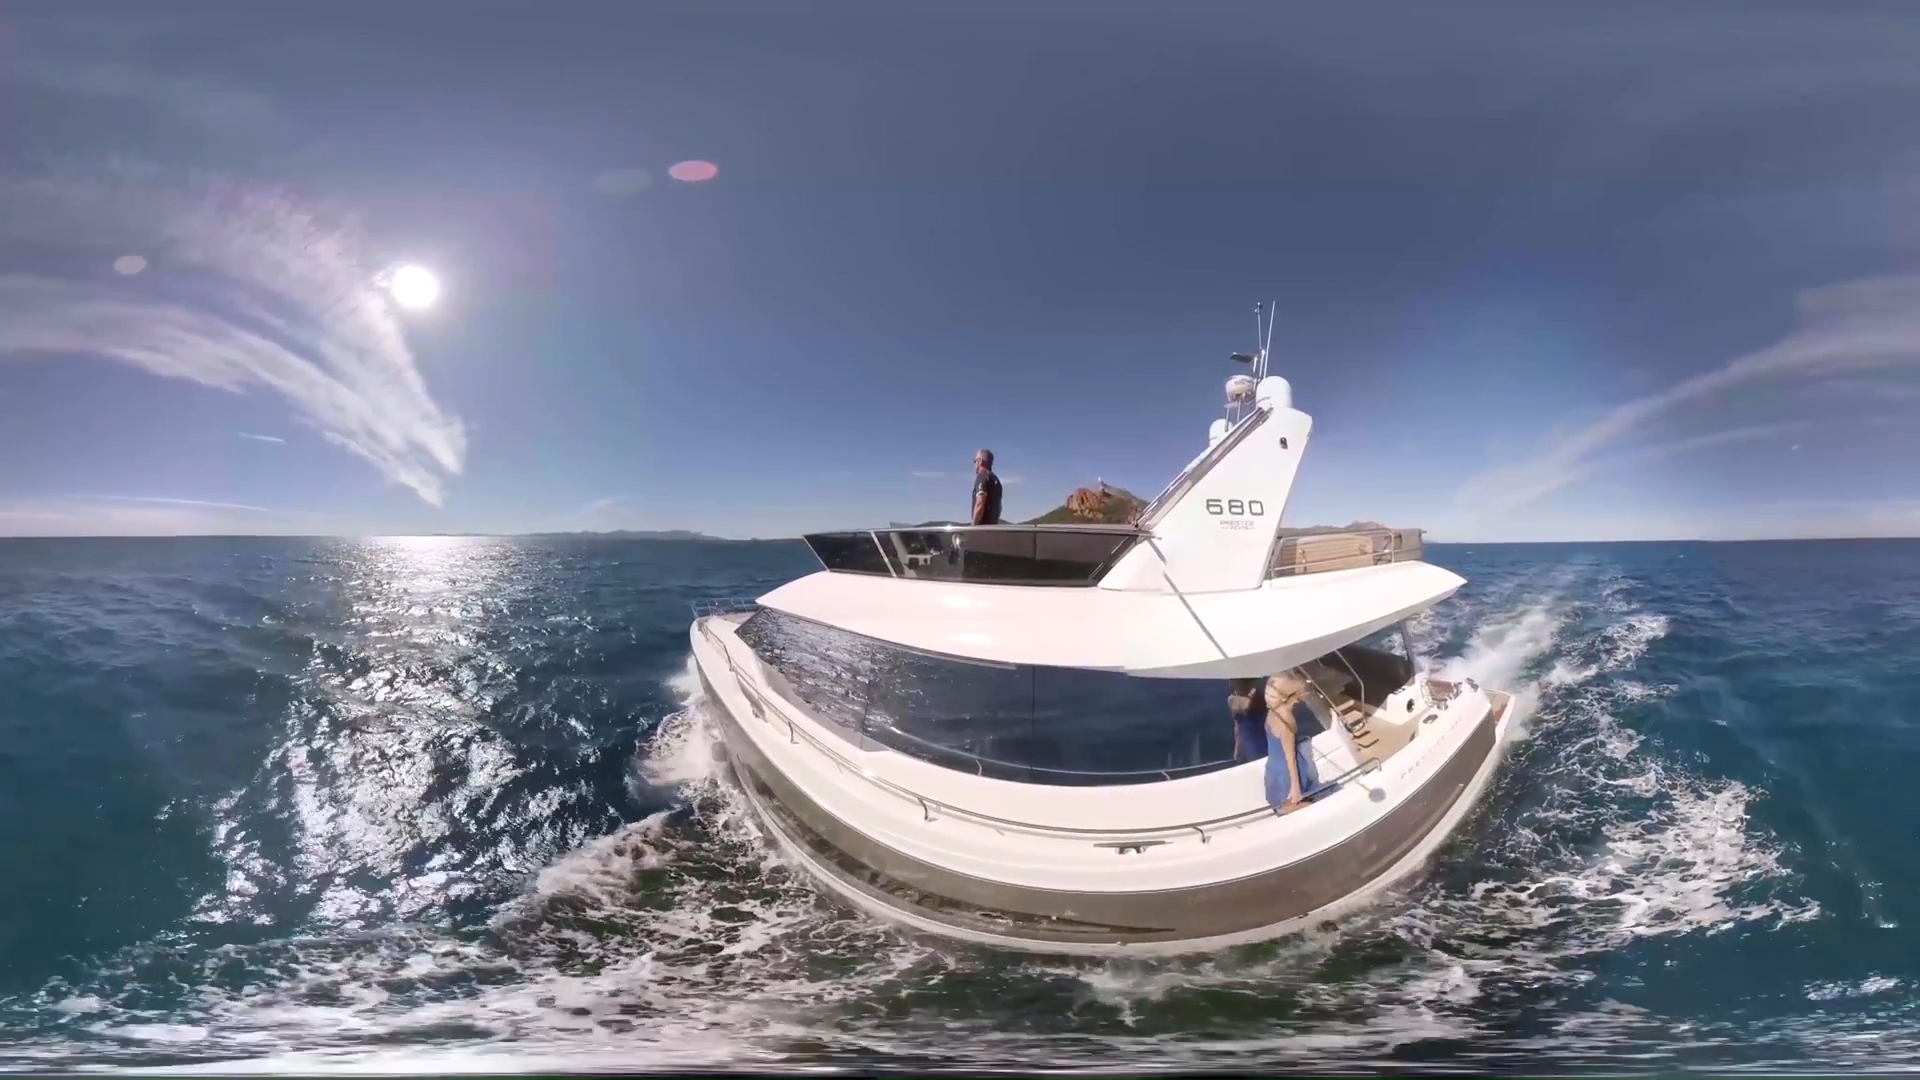
Referred object: The woman at the back of the ship wearing a blue dress

Referred object: the white yacht